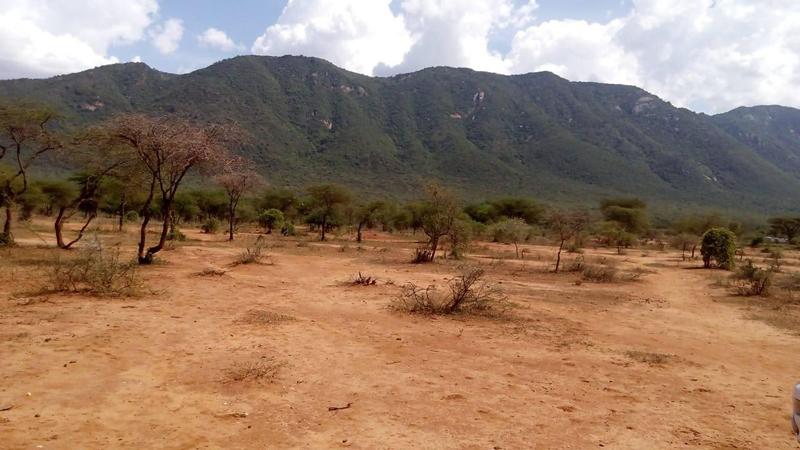
Mandhari ya kuvutia yenye ukame mkubwa na  miti iliyotapaka hapa na pale na mlima uliofunikwa kwa uoto wa asili wenye majani mazito ya rangi ya kijani, huku anga ikiwa na mawingu kiasi. Taswira hii inaakisi uzuri wa asili na utulivu wa mazingira.